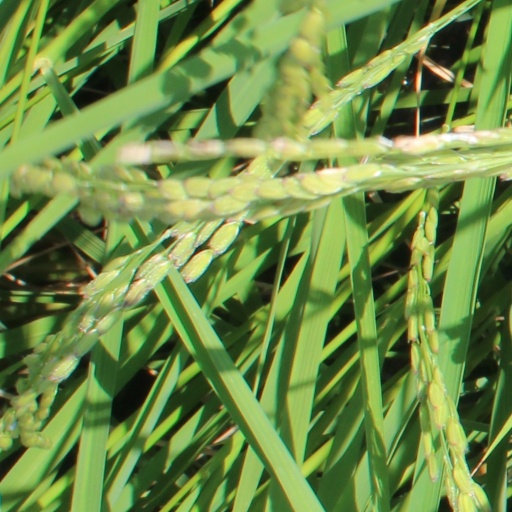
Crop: rice